Gene Raymond

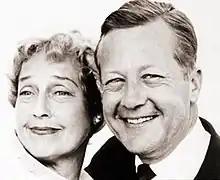
Raymond with wife Jeanette MacDonald in the late 1950s.

Raymond married Jeanette MacDonald in 1937. He met her at a Hollywood party two years earlier at Roszika Dolly's home; MacDonald agreed to a date, as long as it was at her family's dinner table. Despite the strong relationship, Raymond's mother did not like MacDonald, attempting to snub her a few times (such as arranging her son with Janet Gaynor as a plus one at a charity ball), and did not attend the wedding.